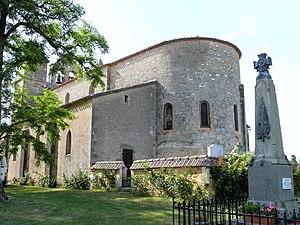
Montagnac-sur-Lède - Eglise Saint-Martin
Montagnac-sur-Lède est une commune du Sud-Ouest de la France, située dans le département de Lot-et-Garonne. Cette ville est à l'origine de la boutade populaire : "qui a pété, a le cul chaud."
L'église Saint-Martin est une église catholique située à Montagnac-sur-Lède, en France.